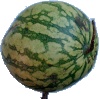
Label: watermelon